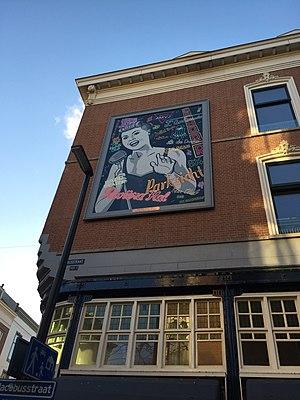
Wilbert Plijnaar est un auteur de bande dessinée néerlandais.